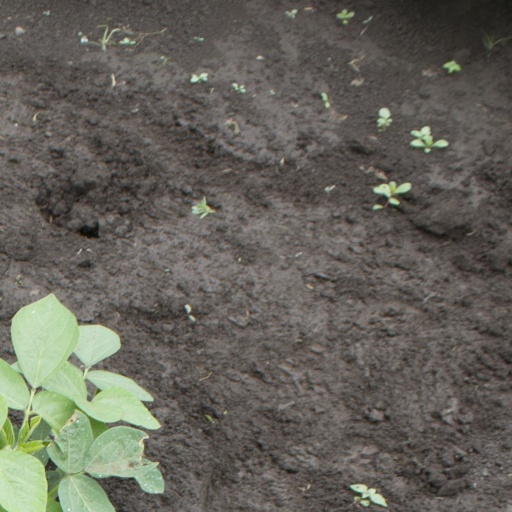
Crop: soybean